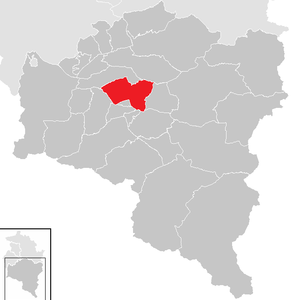
Bludenz est une ville autrichienne située dans le Vorarlberg. C'est le siège administratif du district de Bludenz, qui occupe environ la moitié de la surface du Vorarlberg. Elle est communément appelée La porte des Alpes.